Religion in Hong Kong

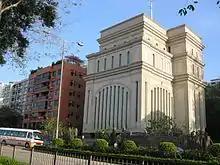
Hong Kong China Temple of The Church of Jesus Christ of Latter-day Saints.

The Church of Jesus Christ of Latter-day Saints had 22,500 recorded members in Hong Kong in 2013. Among these, 5,565 are estimated to be active in the faith.